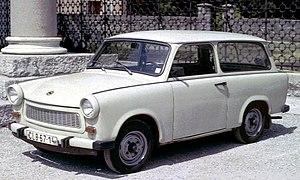
La Trabant 601 est une automobile fabriquée entre 1964 et 1990 par l’entreprise d’État est-allemande VEB Sachsenring Automobilwerk Zwickau. Symbole de la République démocratique allemande, la Trabant est aujourd’hui une voiture culte en Allemagne, au même titre que la Volkswagen Coccinelle, la Fiat 500, l’Austin Mini ou encore la Citroën 2CV.